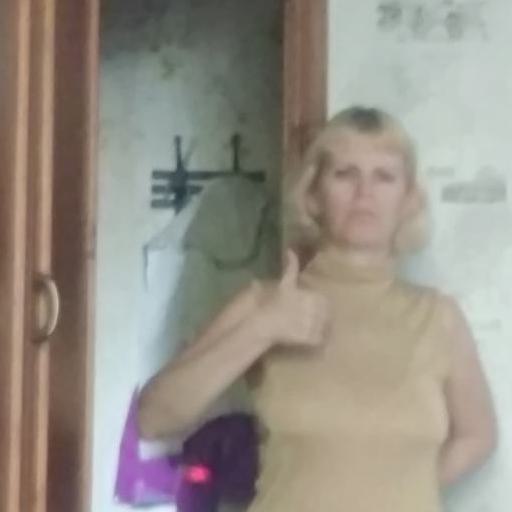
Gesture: like